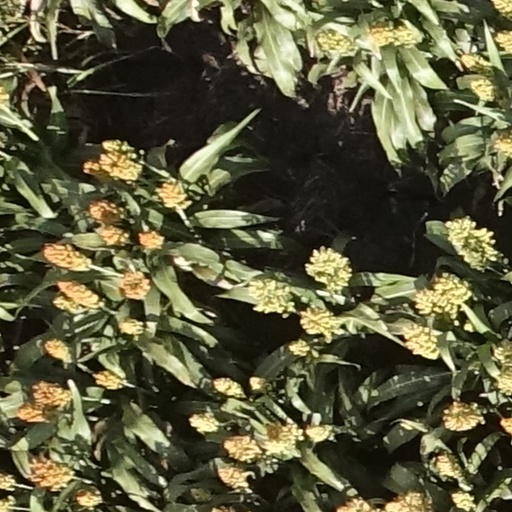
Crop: sorghum